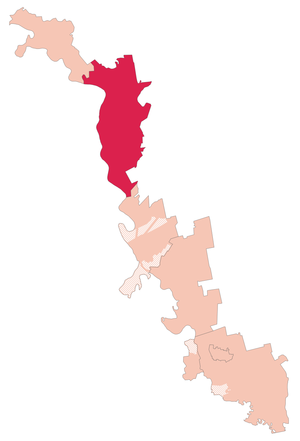
Le raion de Rîbniţa est un raion de la Moldavie. Dans les faits, il est administré par la République moldave de Transnistrie, république sécessionniste de l'est de la Moldavie.